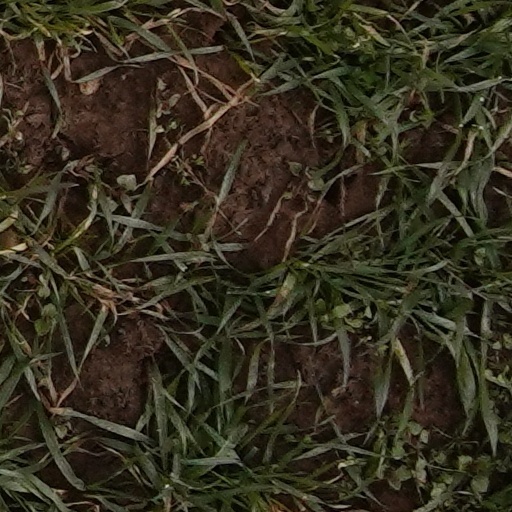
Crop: wheat